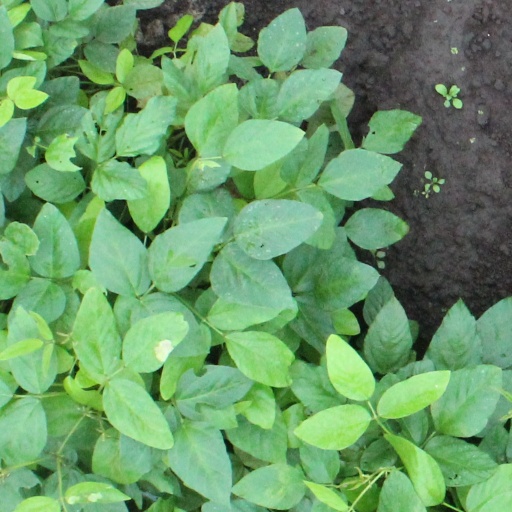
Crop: soybean